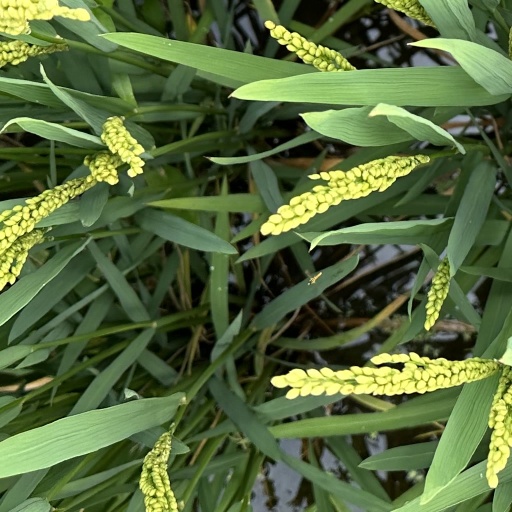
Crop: rice